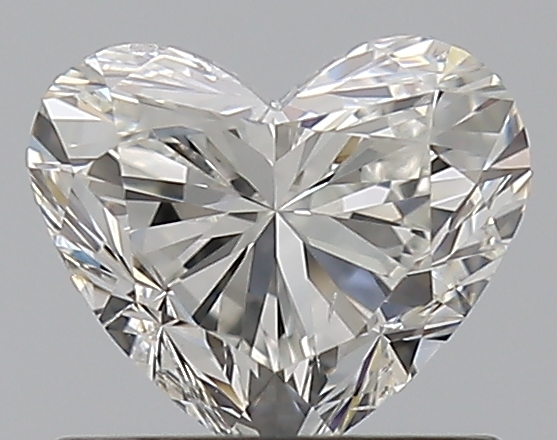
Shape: heart
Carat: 0.7
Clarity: SI1
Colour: H
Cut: EX
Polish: EX
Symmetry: VG
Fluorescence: N
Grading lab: GIA
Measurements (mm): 5.26 x 6.16 x 3.72